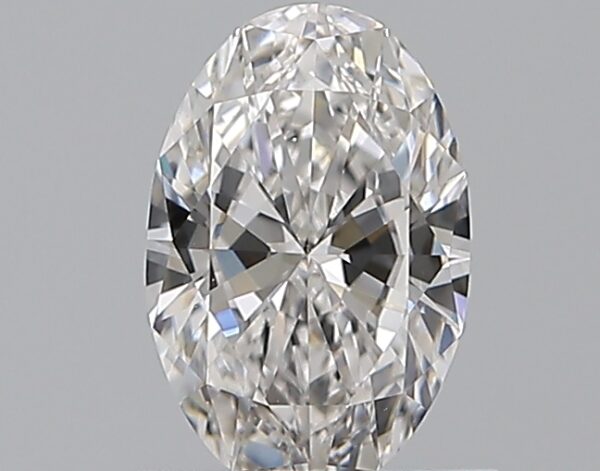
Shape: oval
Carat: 0.75
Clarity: VS2
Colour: E
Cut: EX
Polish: EX
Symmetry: VG
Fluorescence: N
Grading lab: GIA
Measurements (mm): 7.59 x 4.99 x 2.93